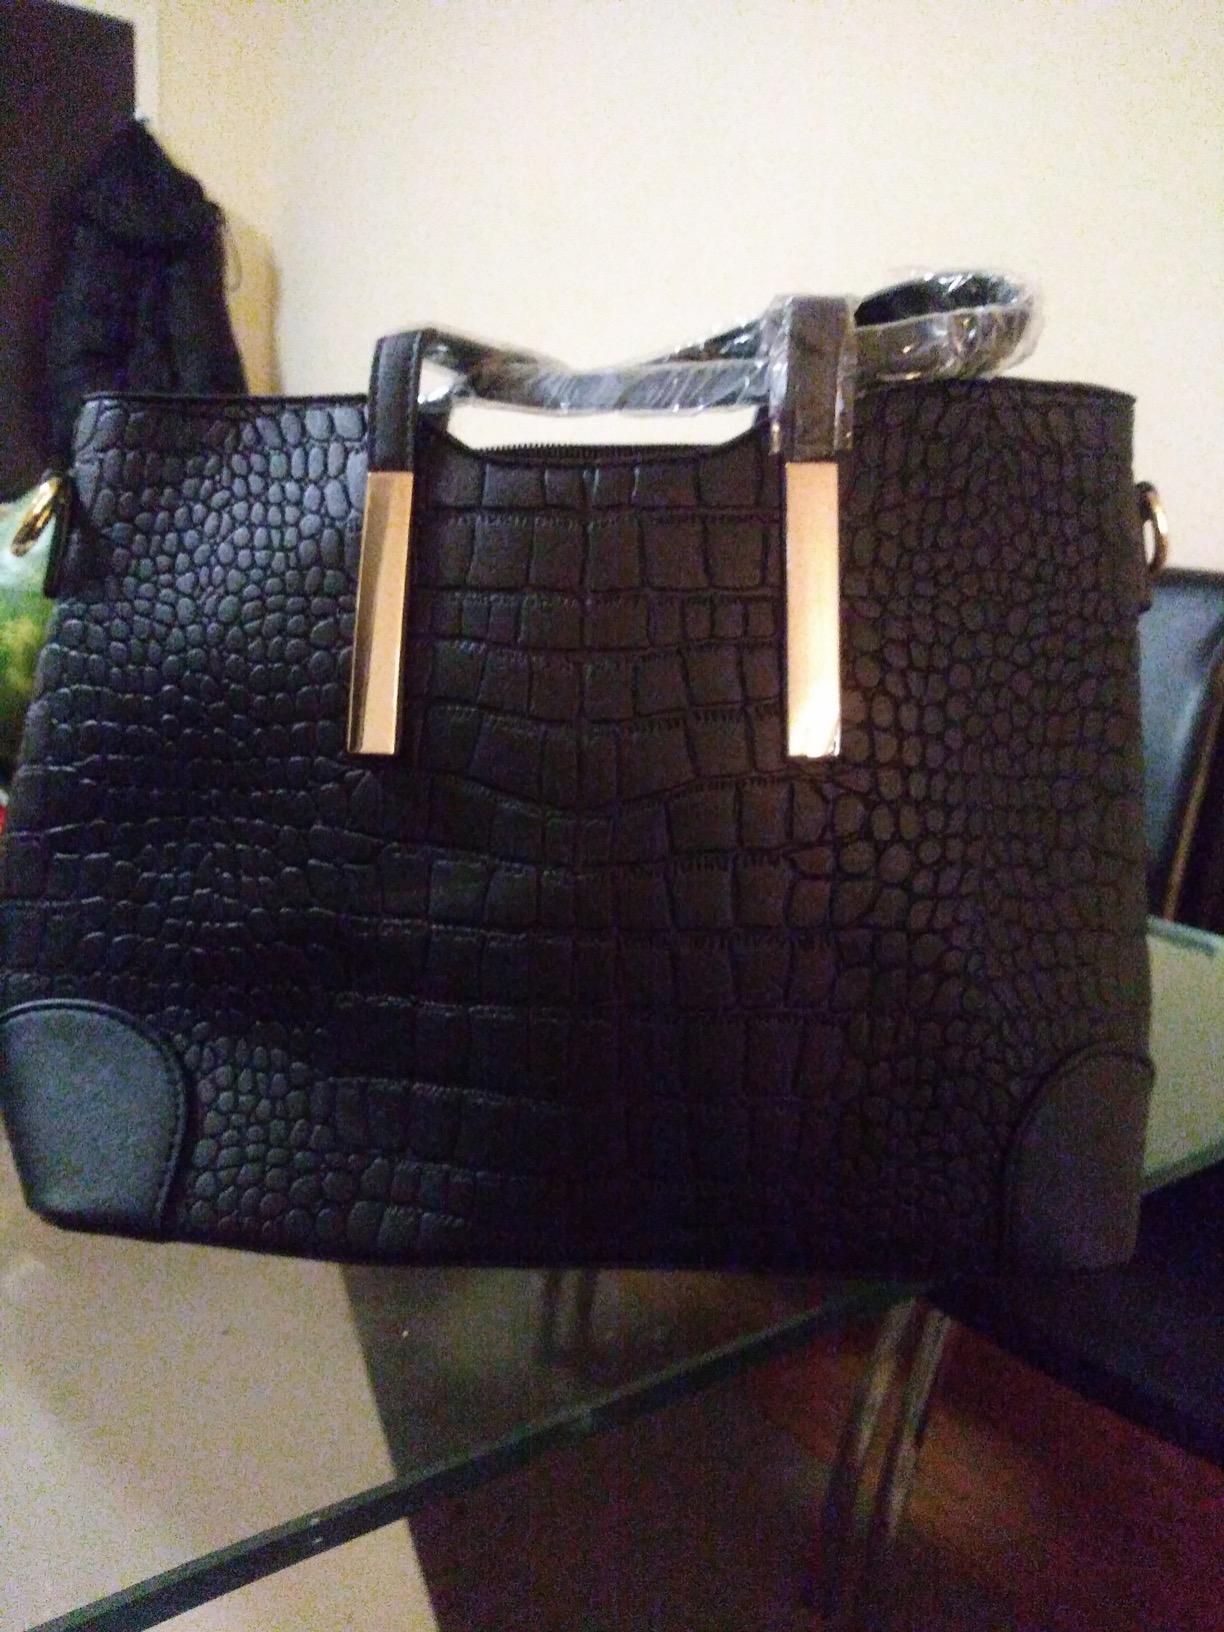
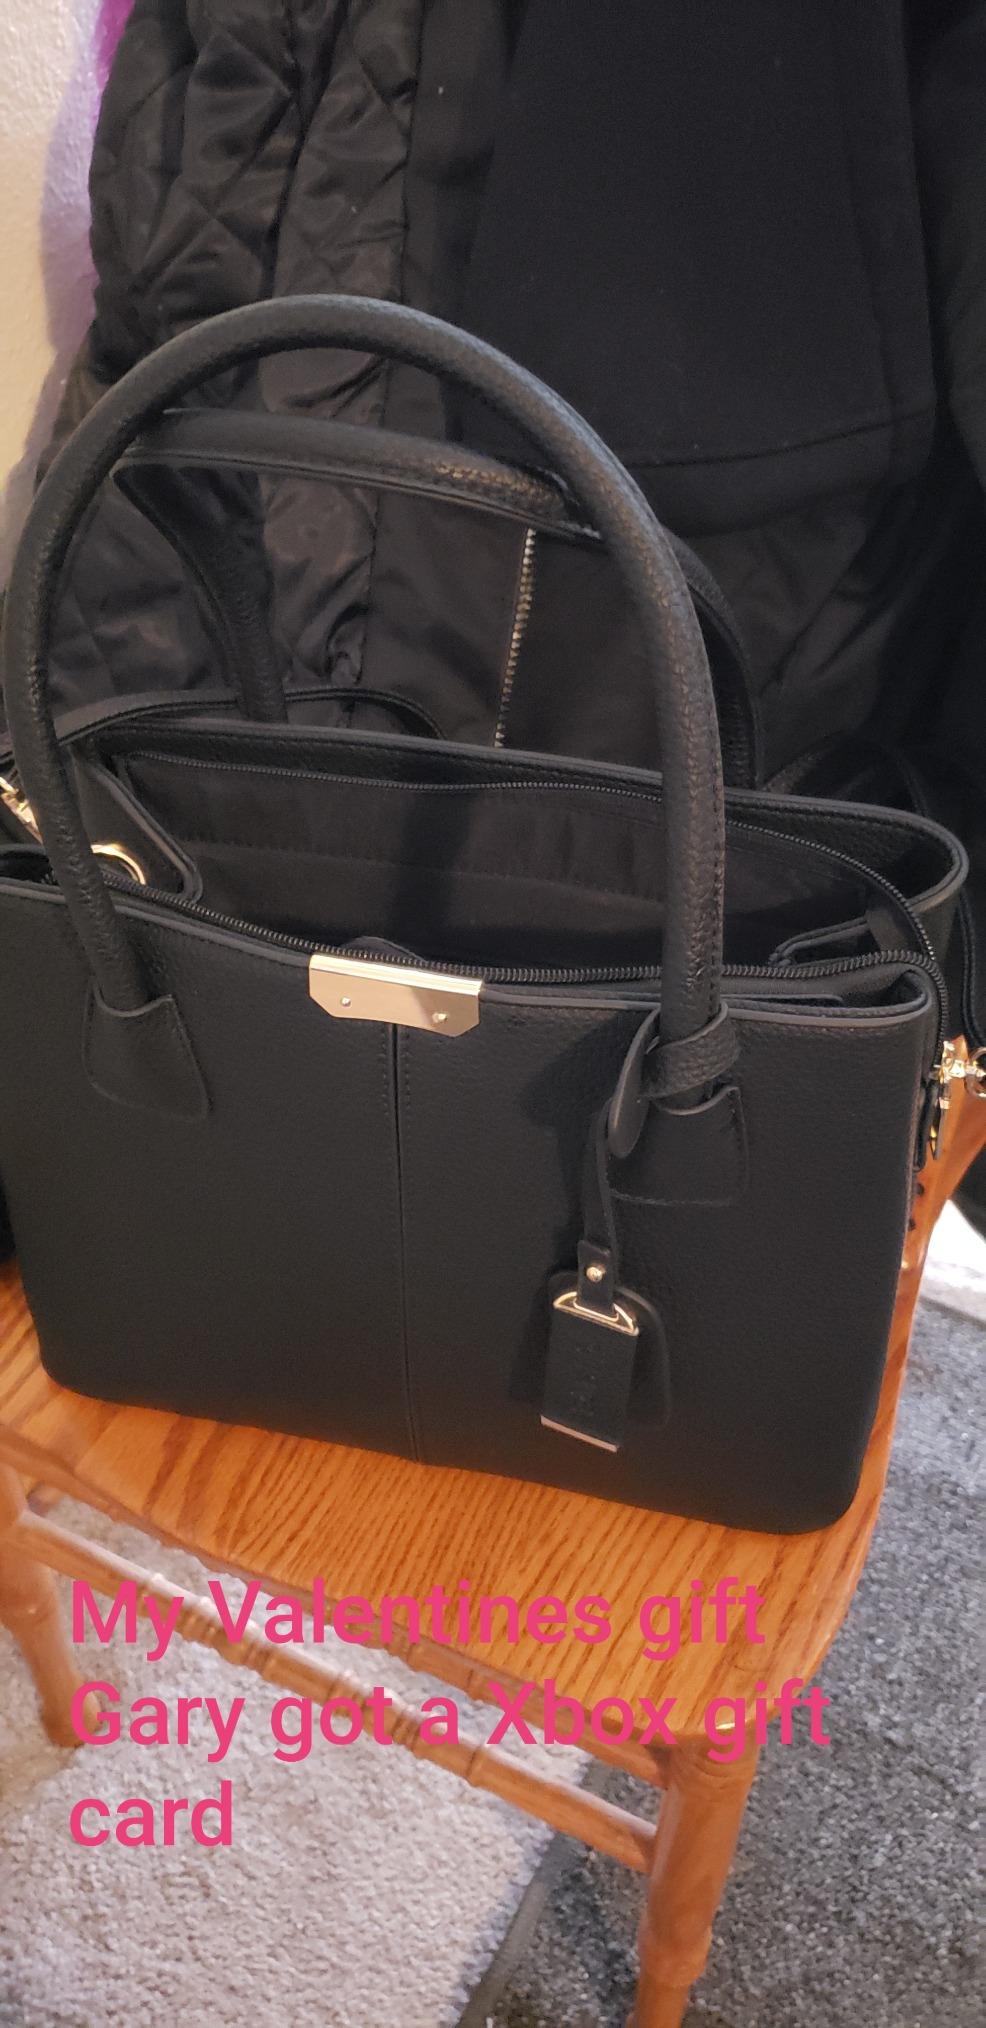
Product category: accessories_handbag
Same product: no